The Naked Truth (1957 film)

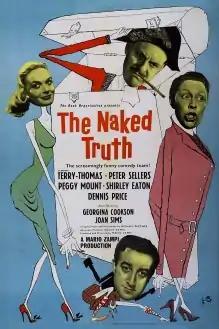
UK film poster

The Naked Truth (U.S. title: Your Past Is Showing ) is a 1957 British black comedy film directed and produced by Mario Zampi, starring Terry-Thomas, Peter Sellers and Dennis Price. The screenplay was by Michael Pertwee.